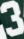
Number: 3